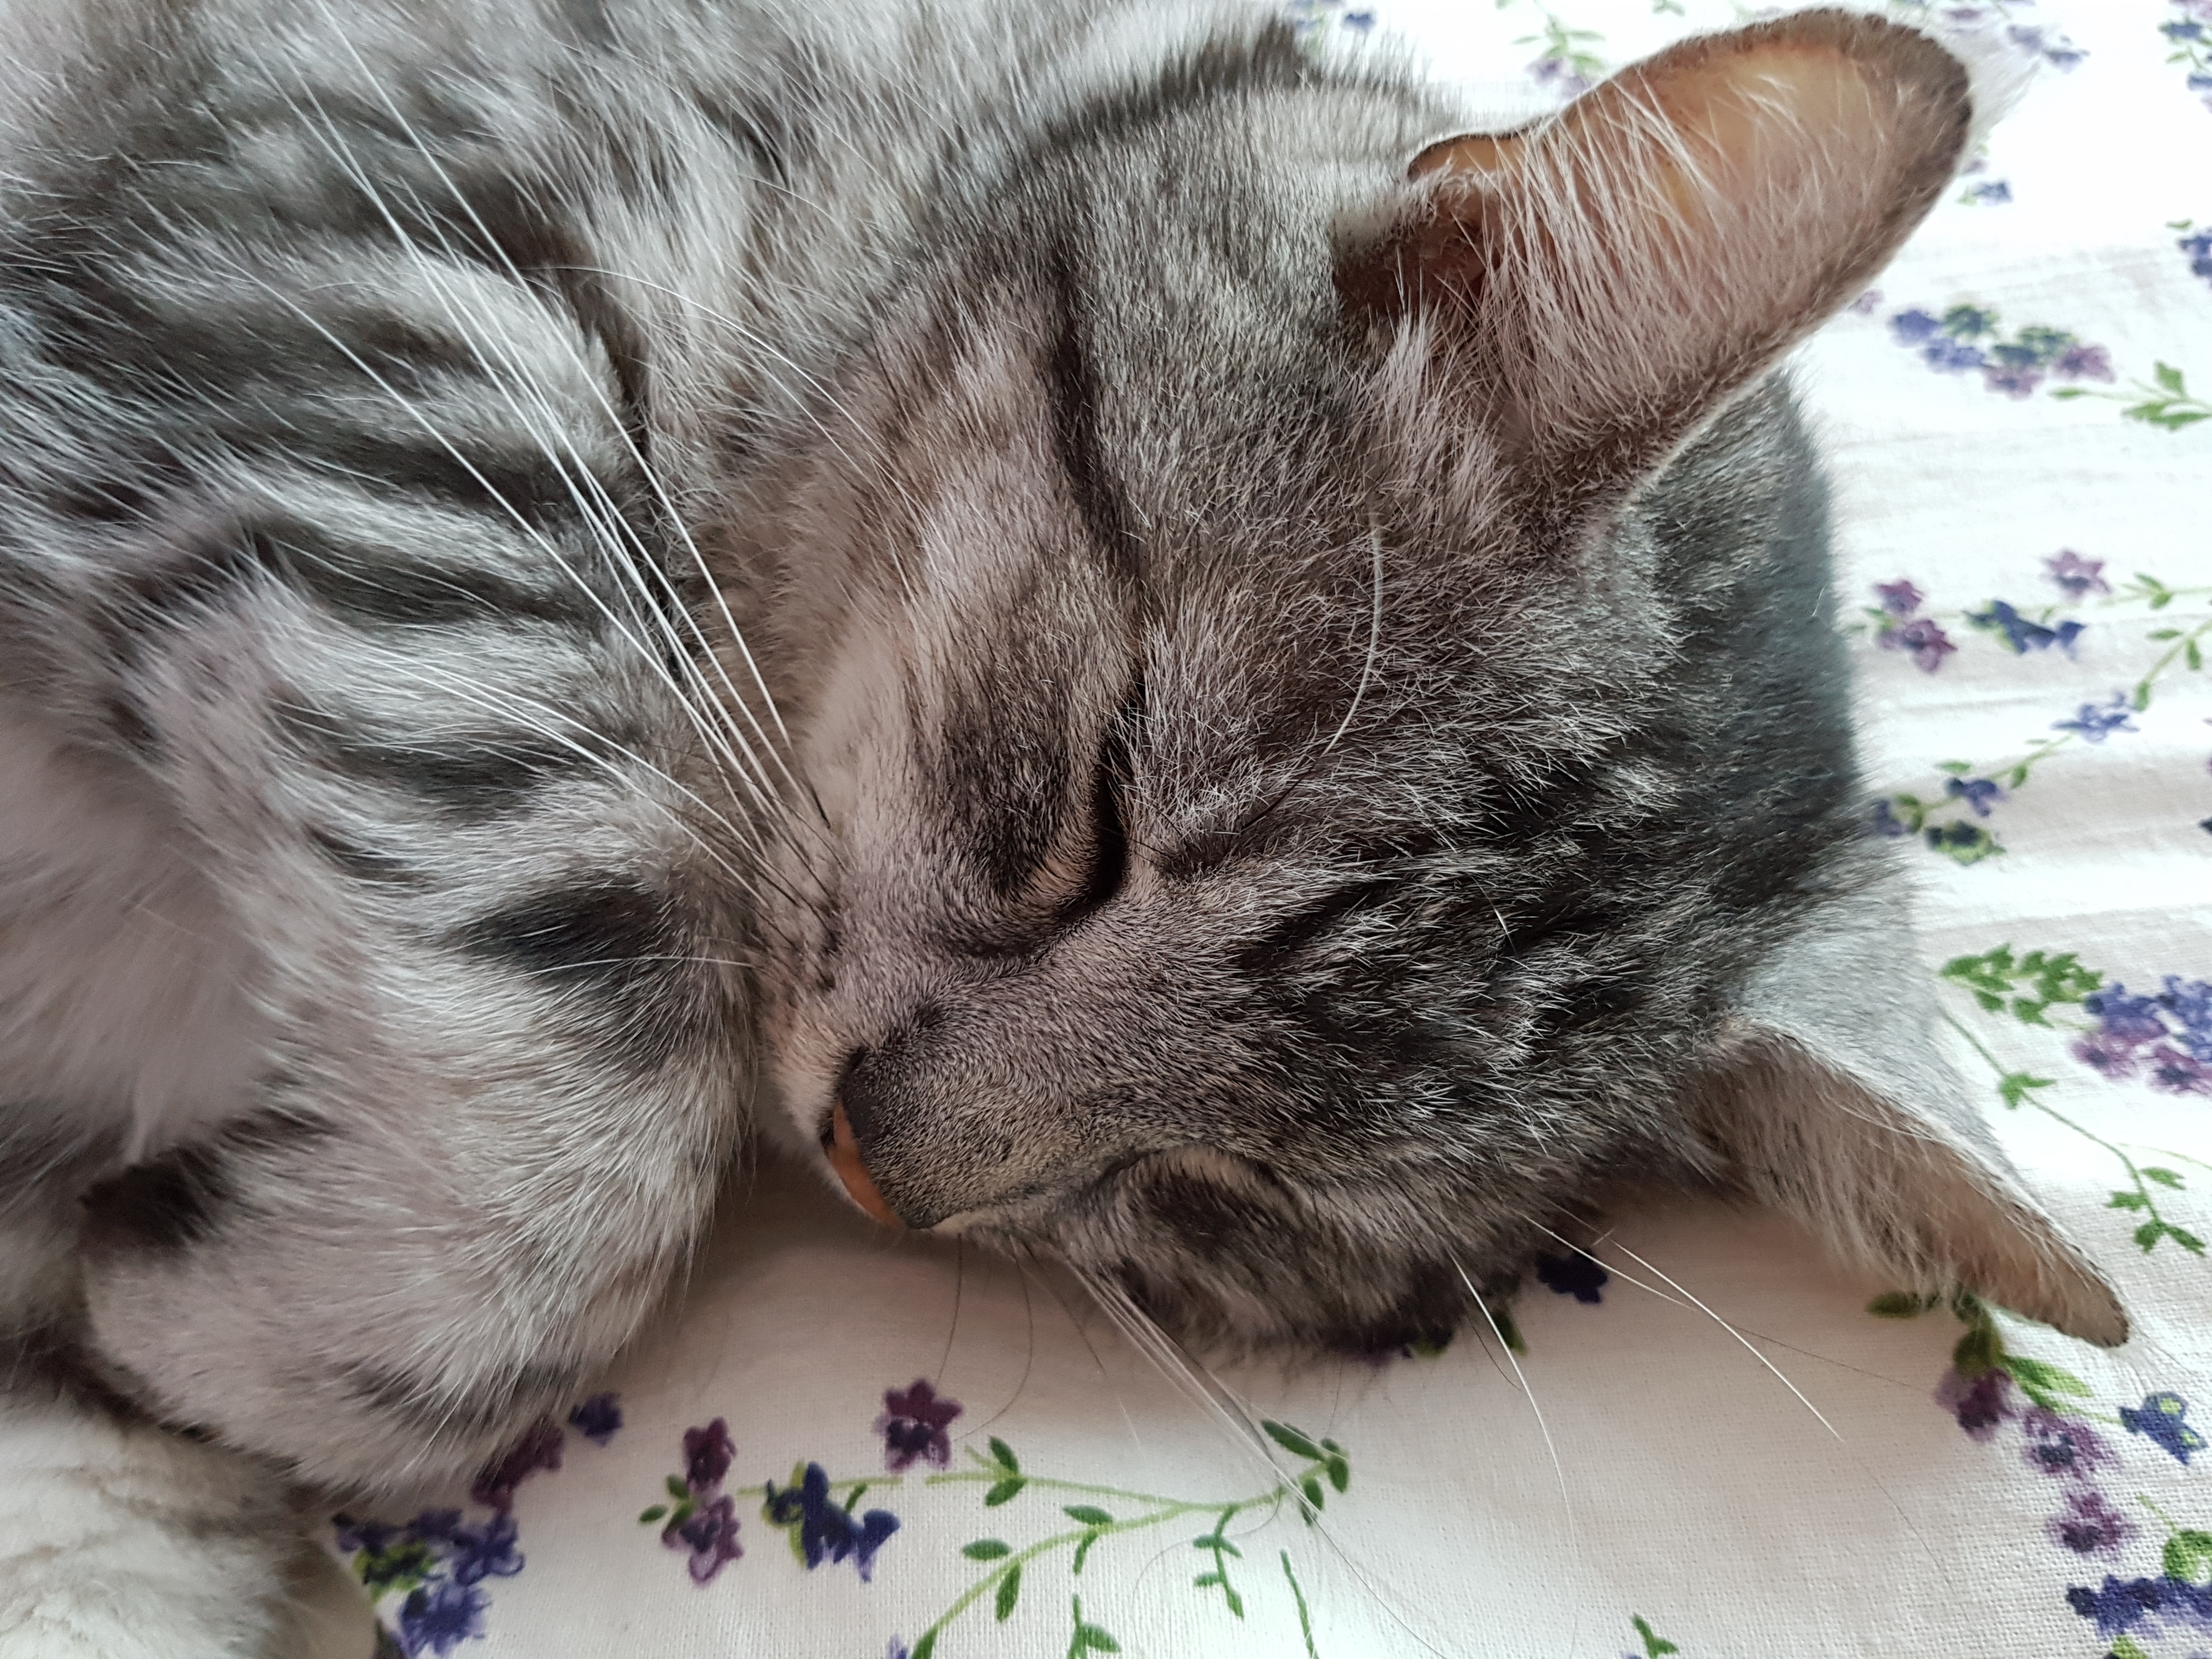
white, animal, cute, love, pet, fur, young, kitten, cat, tabby, mammal, black, close up, face, eyes, whiskers, grey, sleep, lovely, paw, ears, head, vertebrate, beautiful, adorable, tabby cat, european shorthair, small to medium sized cats, cat like mammal, domestic short haired cat, american shorthair